The Wrath of Vajra

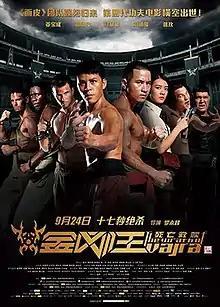
Film poster

The Wrath of Vajra is a 2013 Chinese action film directed by Law Wing-cheung and starring Xing Yu and Yoo Sung-jun. It was produced by Media Asia Film, China Film Group, Kylin Film and Ningxia China Production.